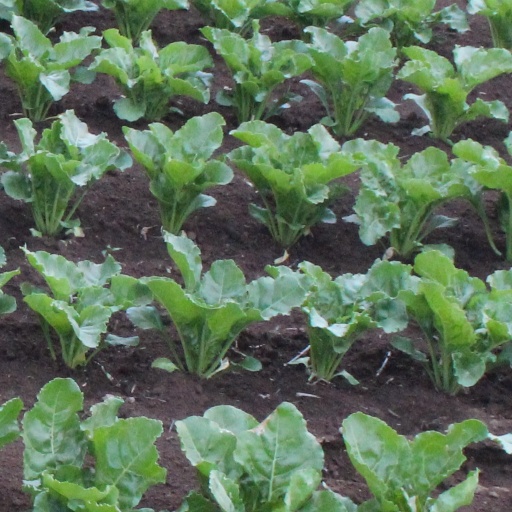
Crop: sugar beet